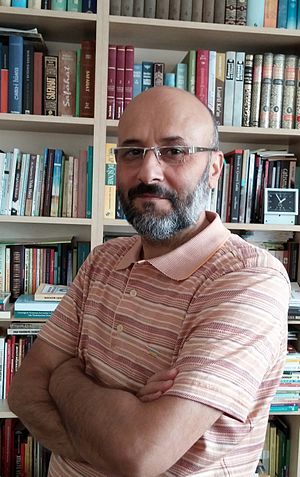
Duran Çetin
Duran Çetin
Duran Çetin er en forfatter af tyrkisk afstamning.